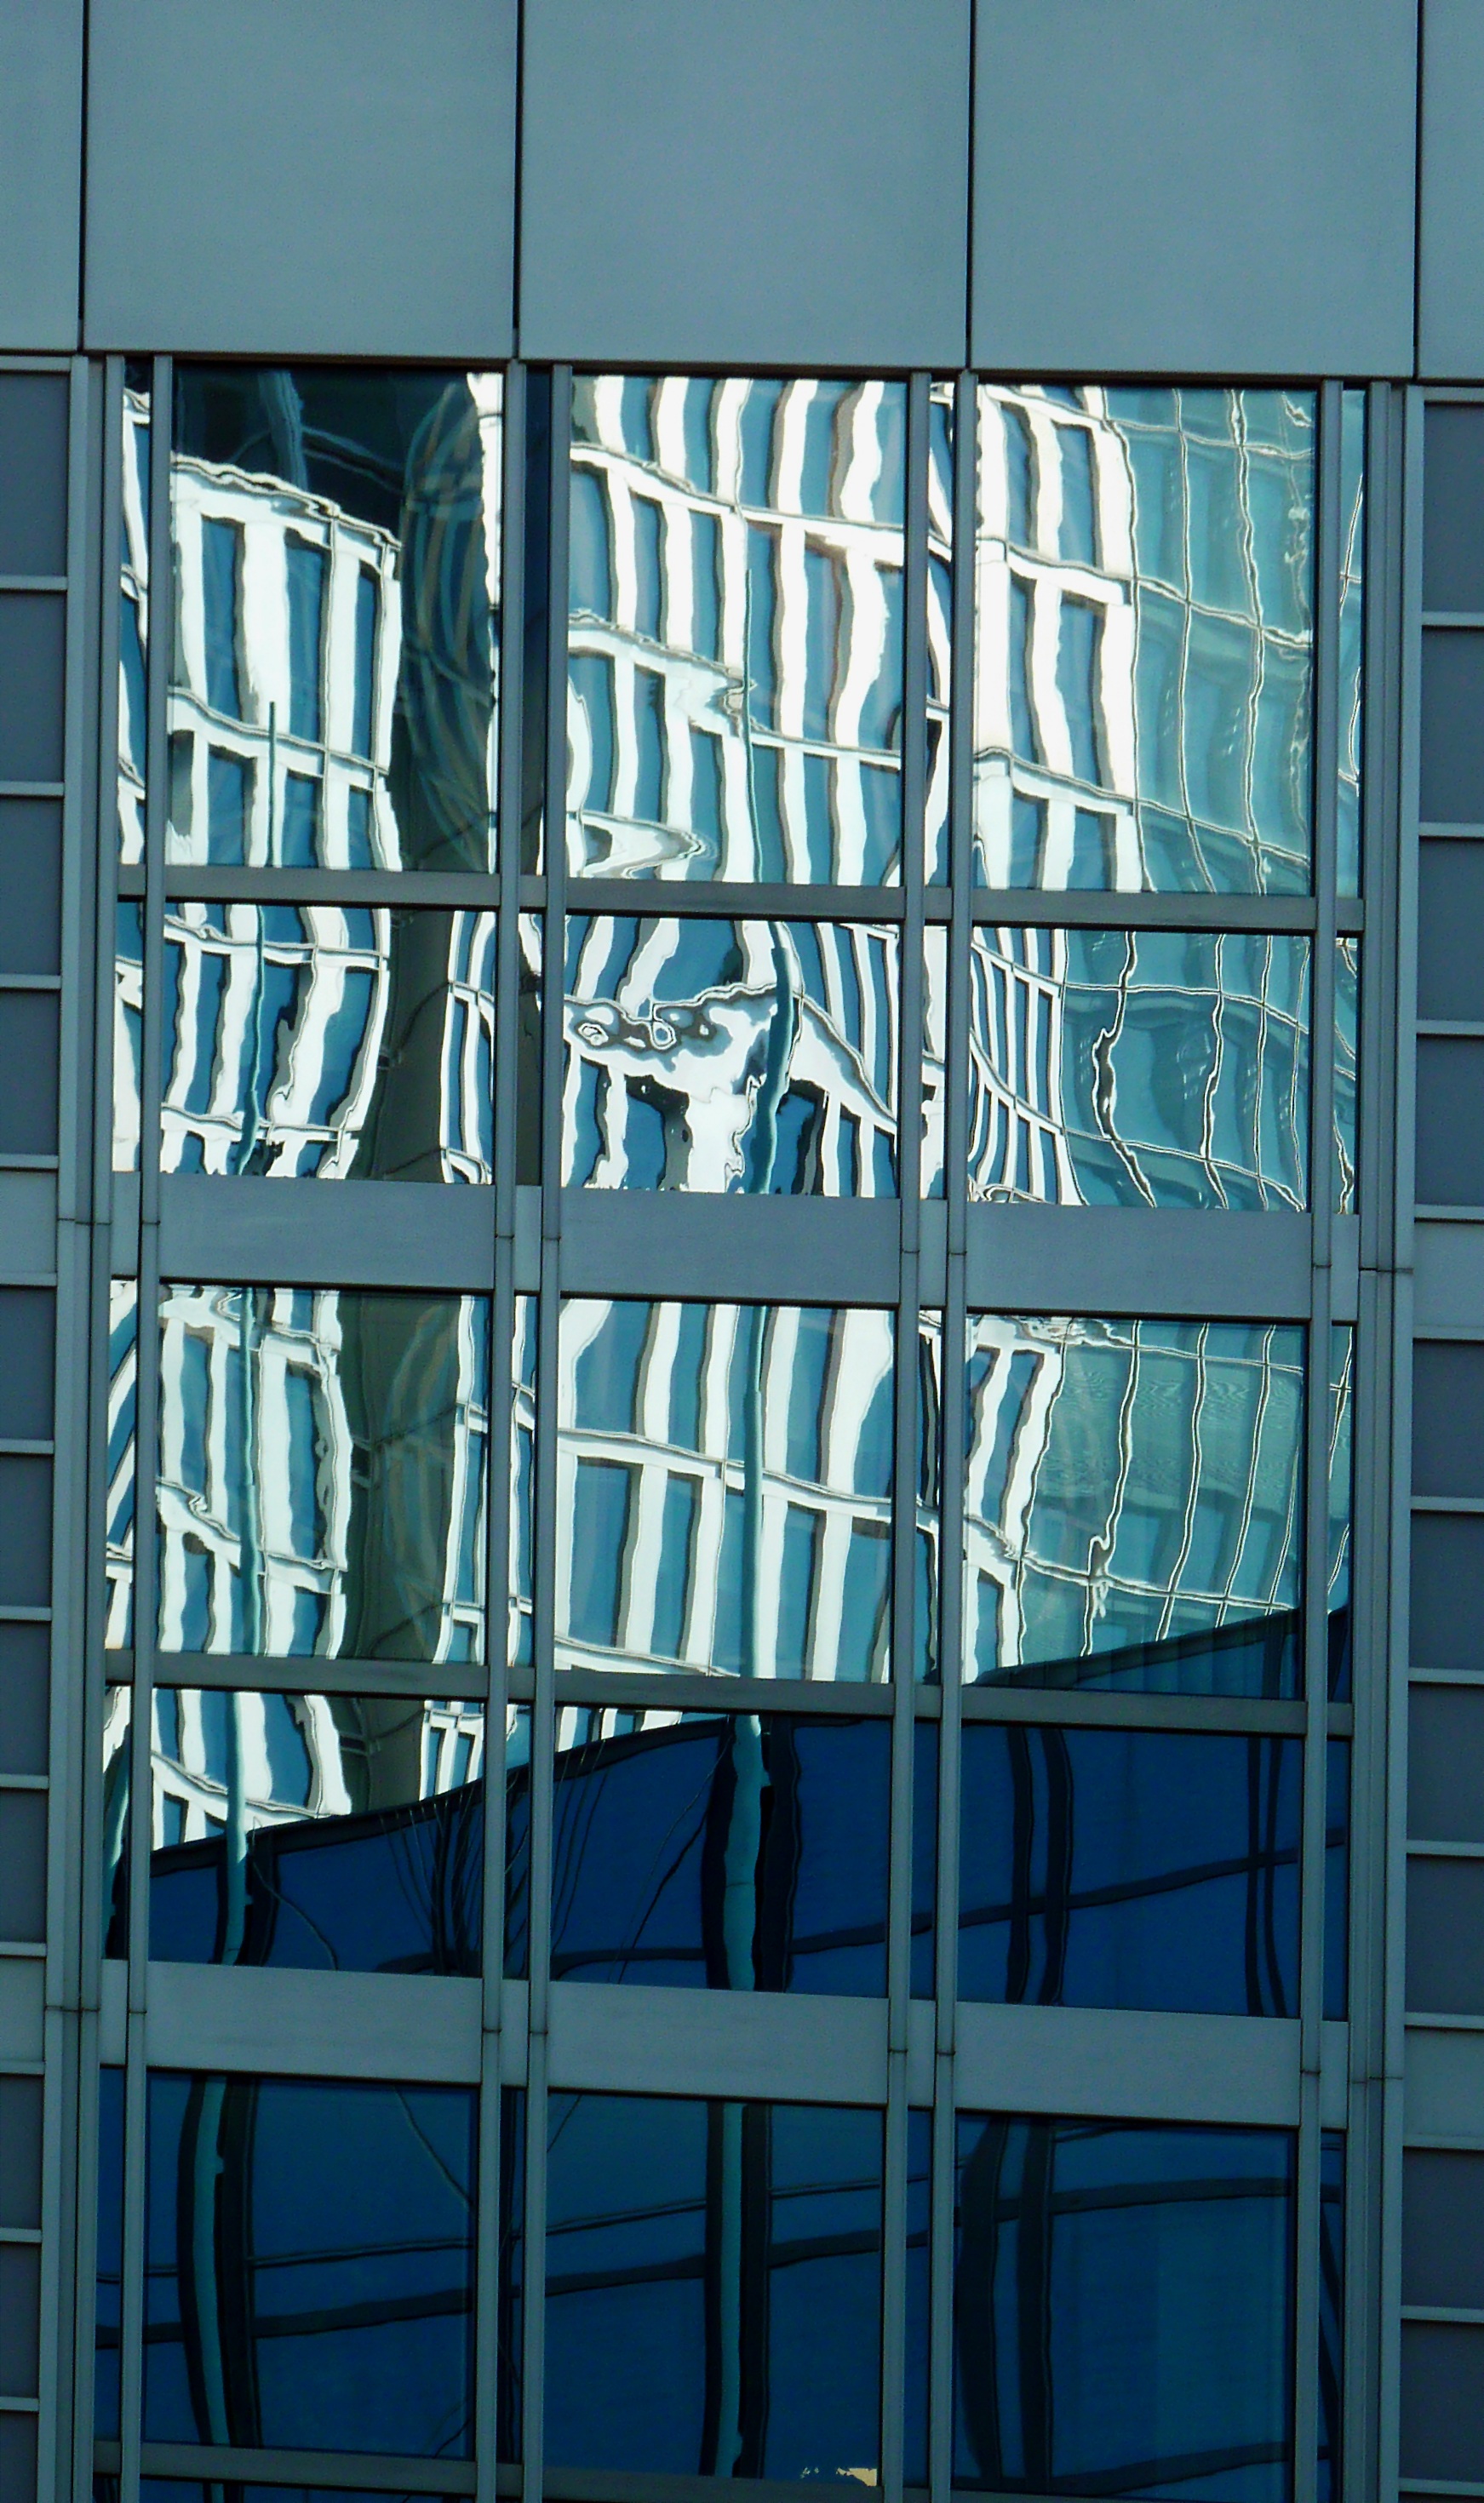
architecture, window, glass, building, skyscraper, wall, line, reflection, color, facade, blue, door, modern, interior design, symmetry, mirroring, facades, glass front, flawlessness, window covering